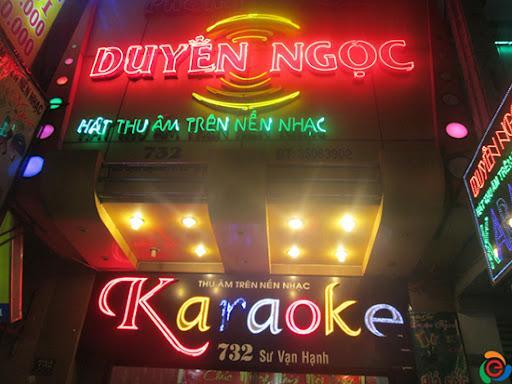
đây là biển hiệu ở bên ngoài của một quán karaoke